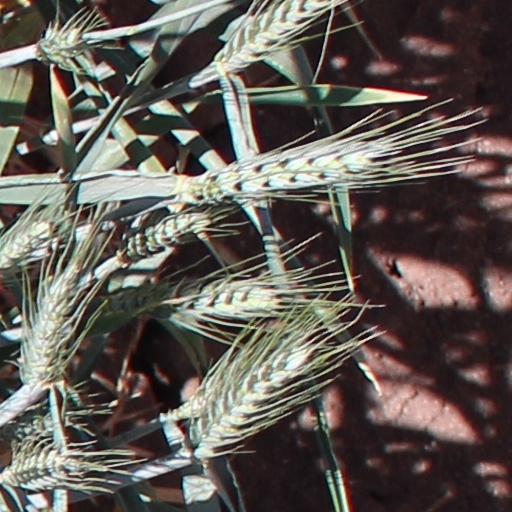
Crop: wheat